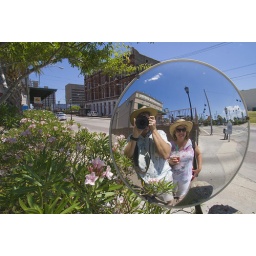
I took this image of my wife and I in a mirror on the water front in Galveston.